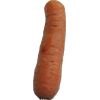
Label: carrot